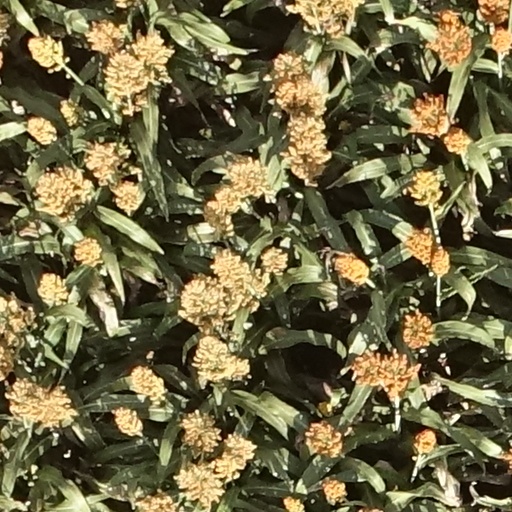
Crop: sorghum